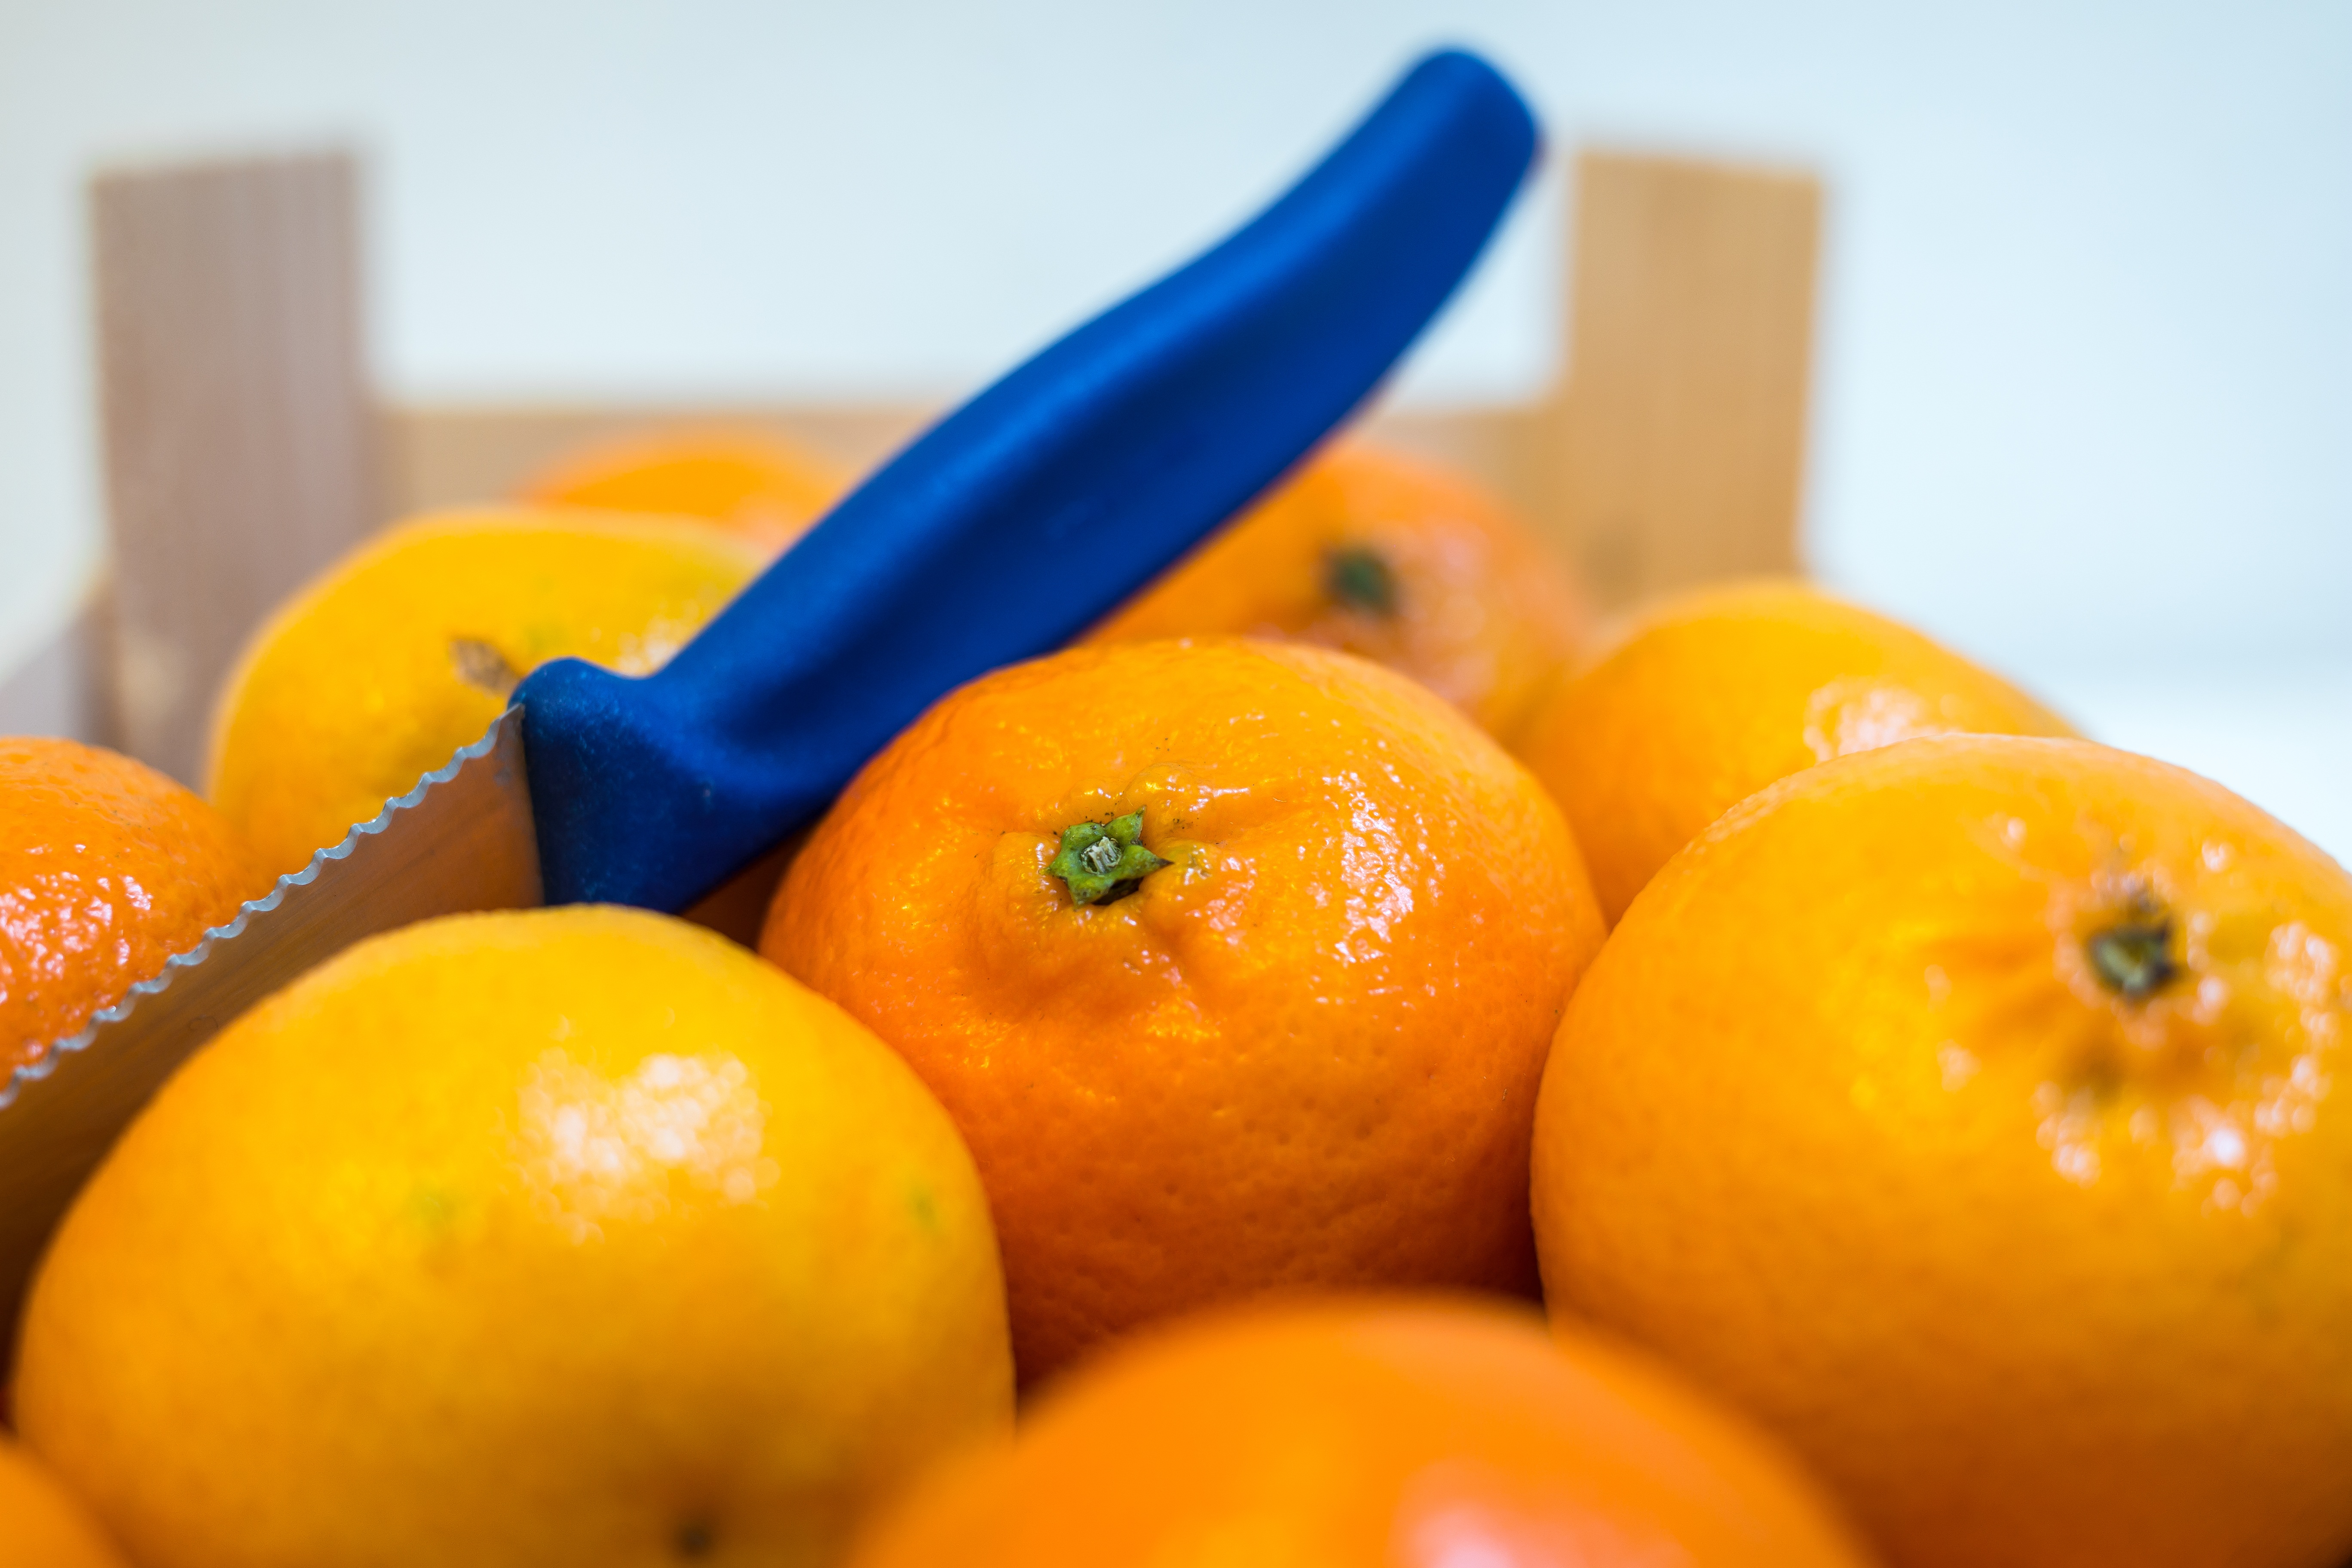
plant, fruit, orange, food, produce, box, yellow, healthy, delicious, knife, juice, nutrition, tangerine, kumquat, clementine, vitamins, citrus, flowering plant, tangerines, clementines, citrus fruit, bitter orange, mandarin orange, land plant, meyer lemon, tangelo